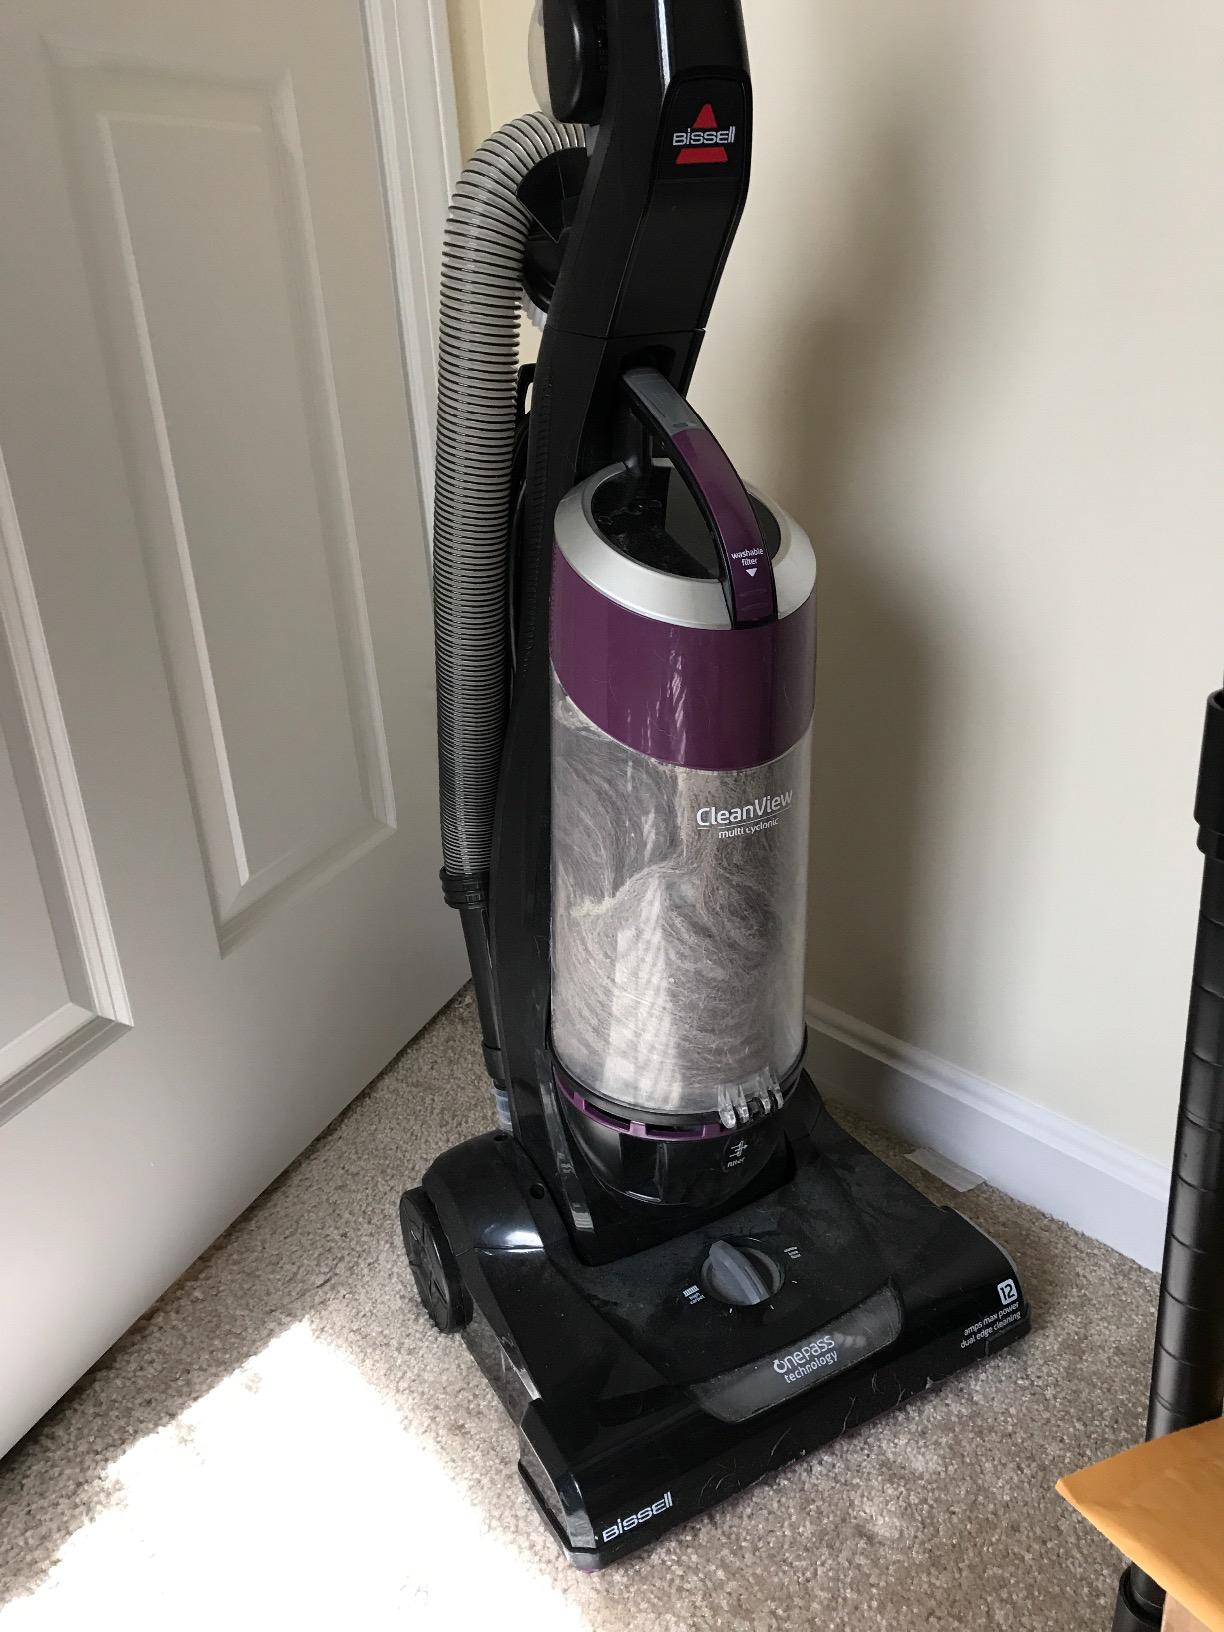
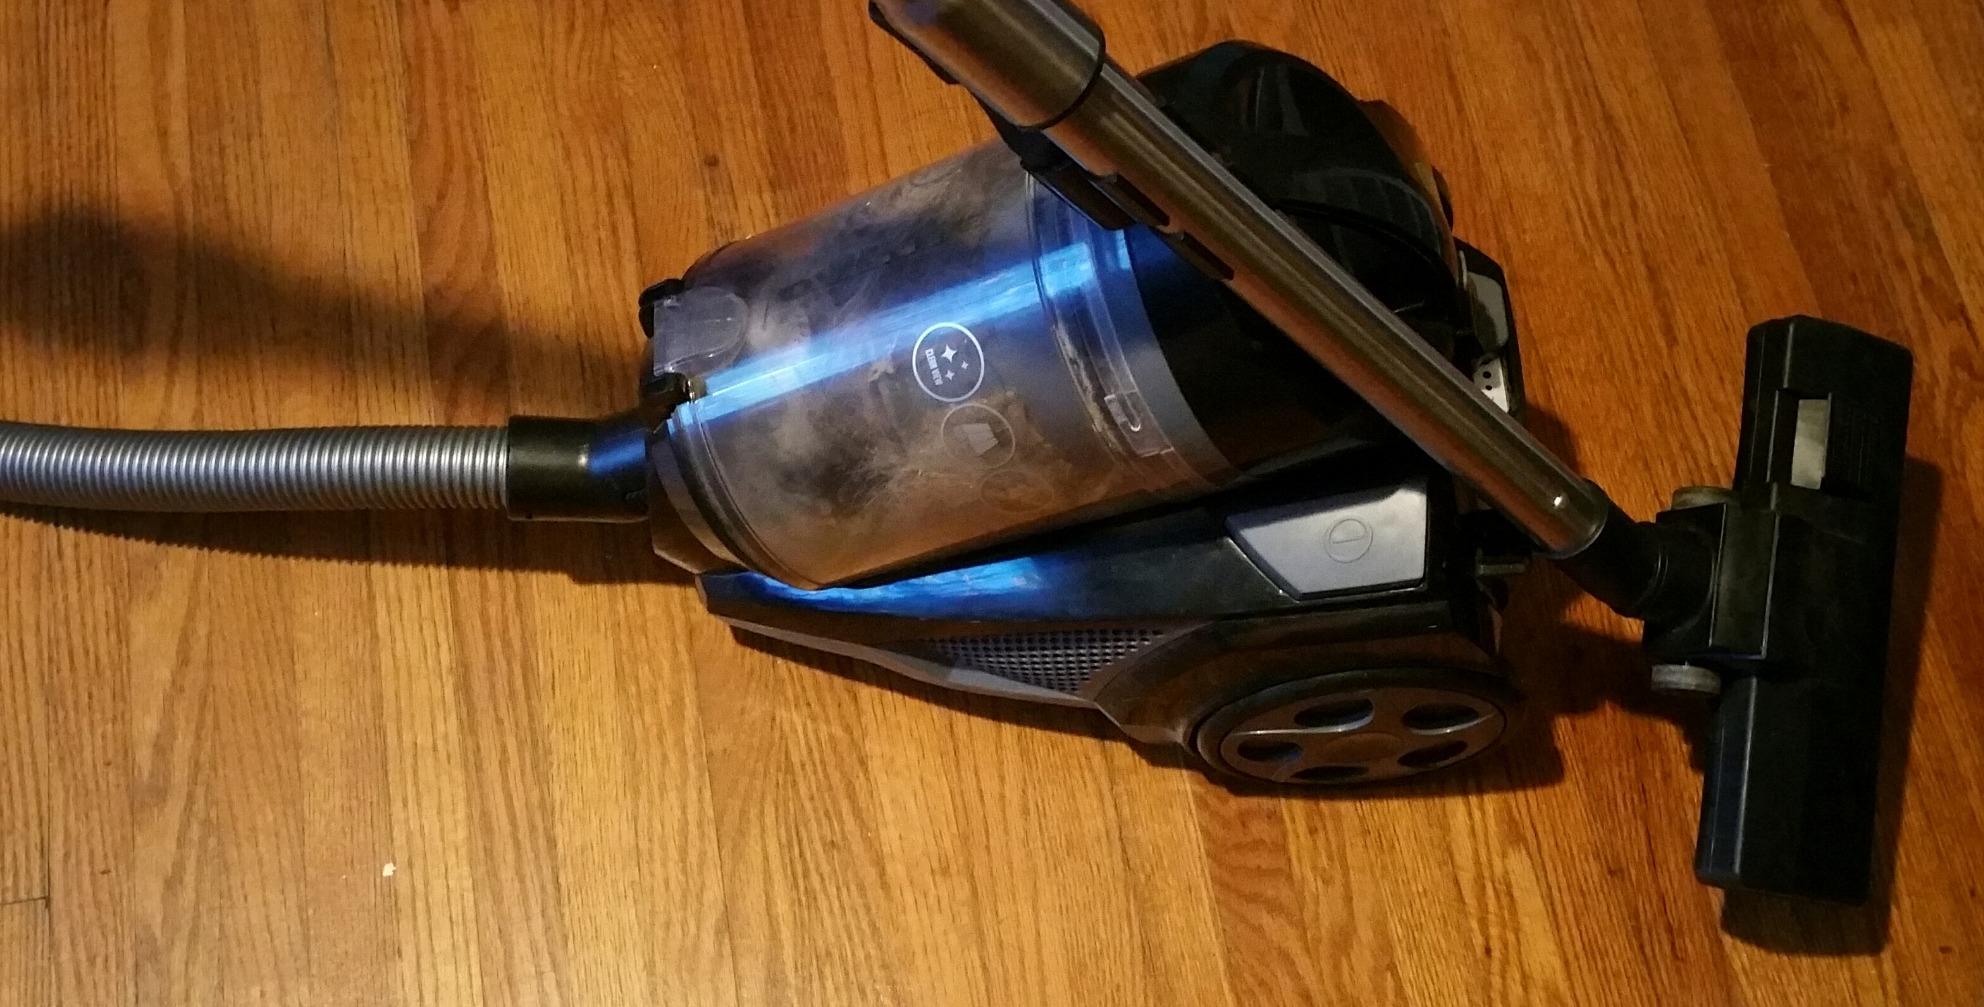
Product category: items_vacuum
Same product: no